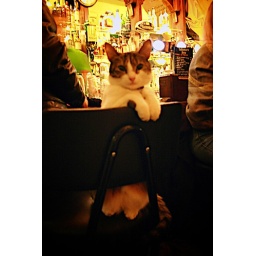
cute cat in an irish pub